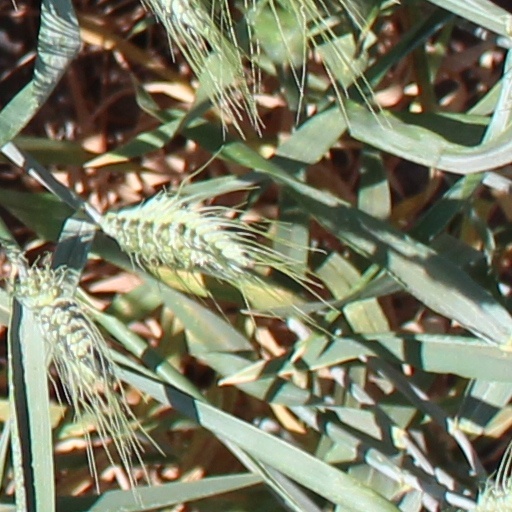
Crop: wheat